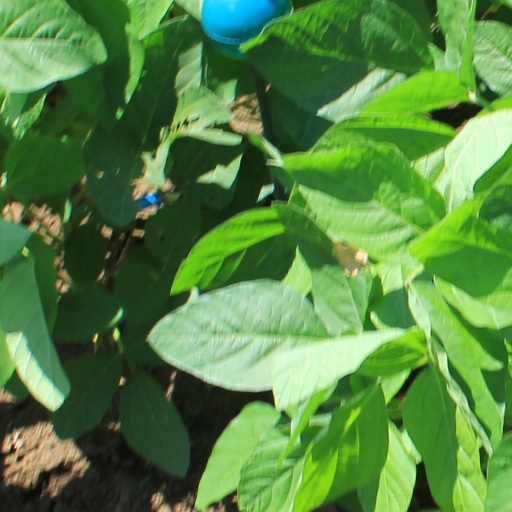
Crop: soybean